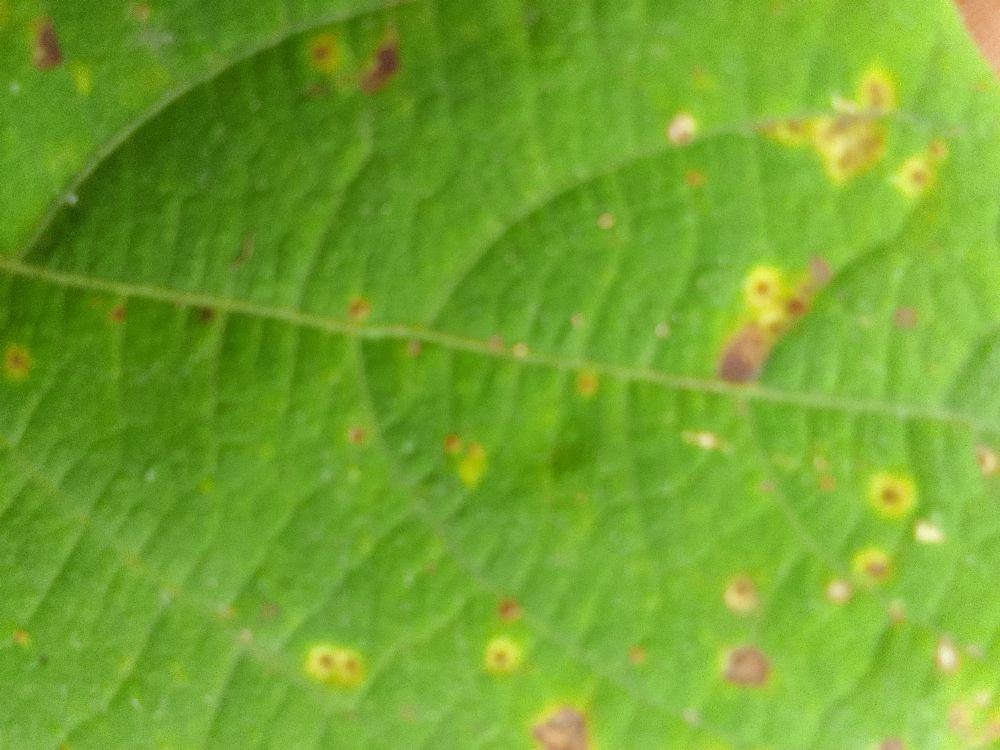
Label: rust